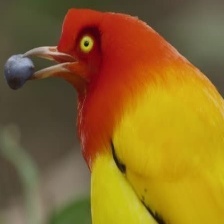
Species: FLAME BOWERBIRD
Scientific name: SERICULUS ARDENS